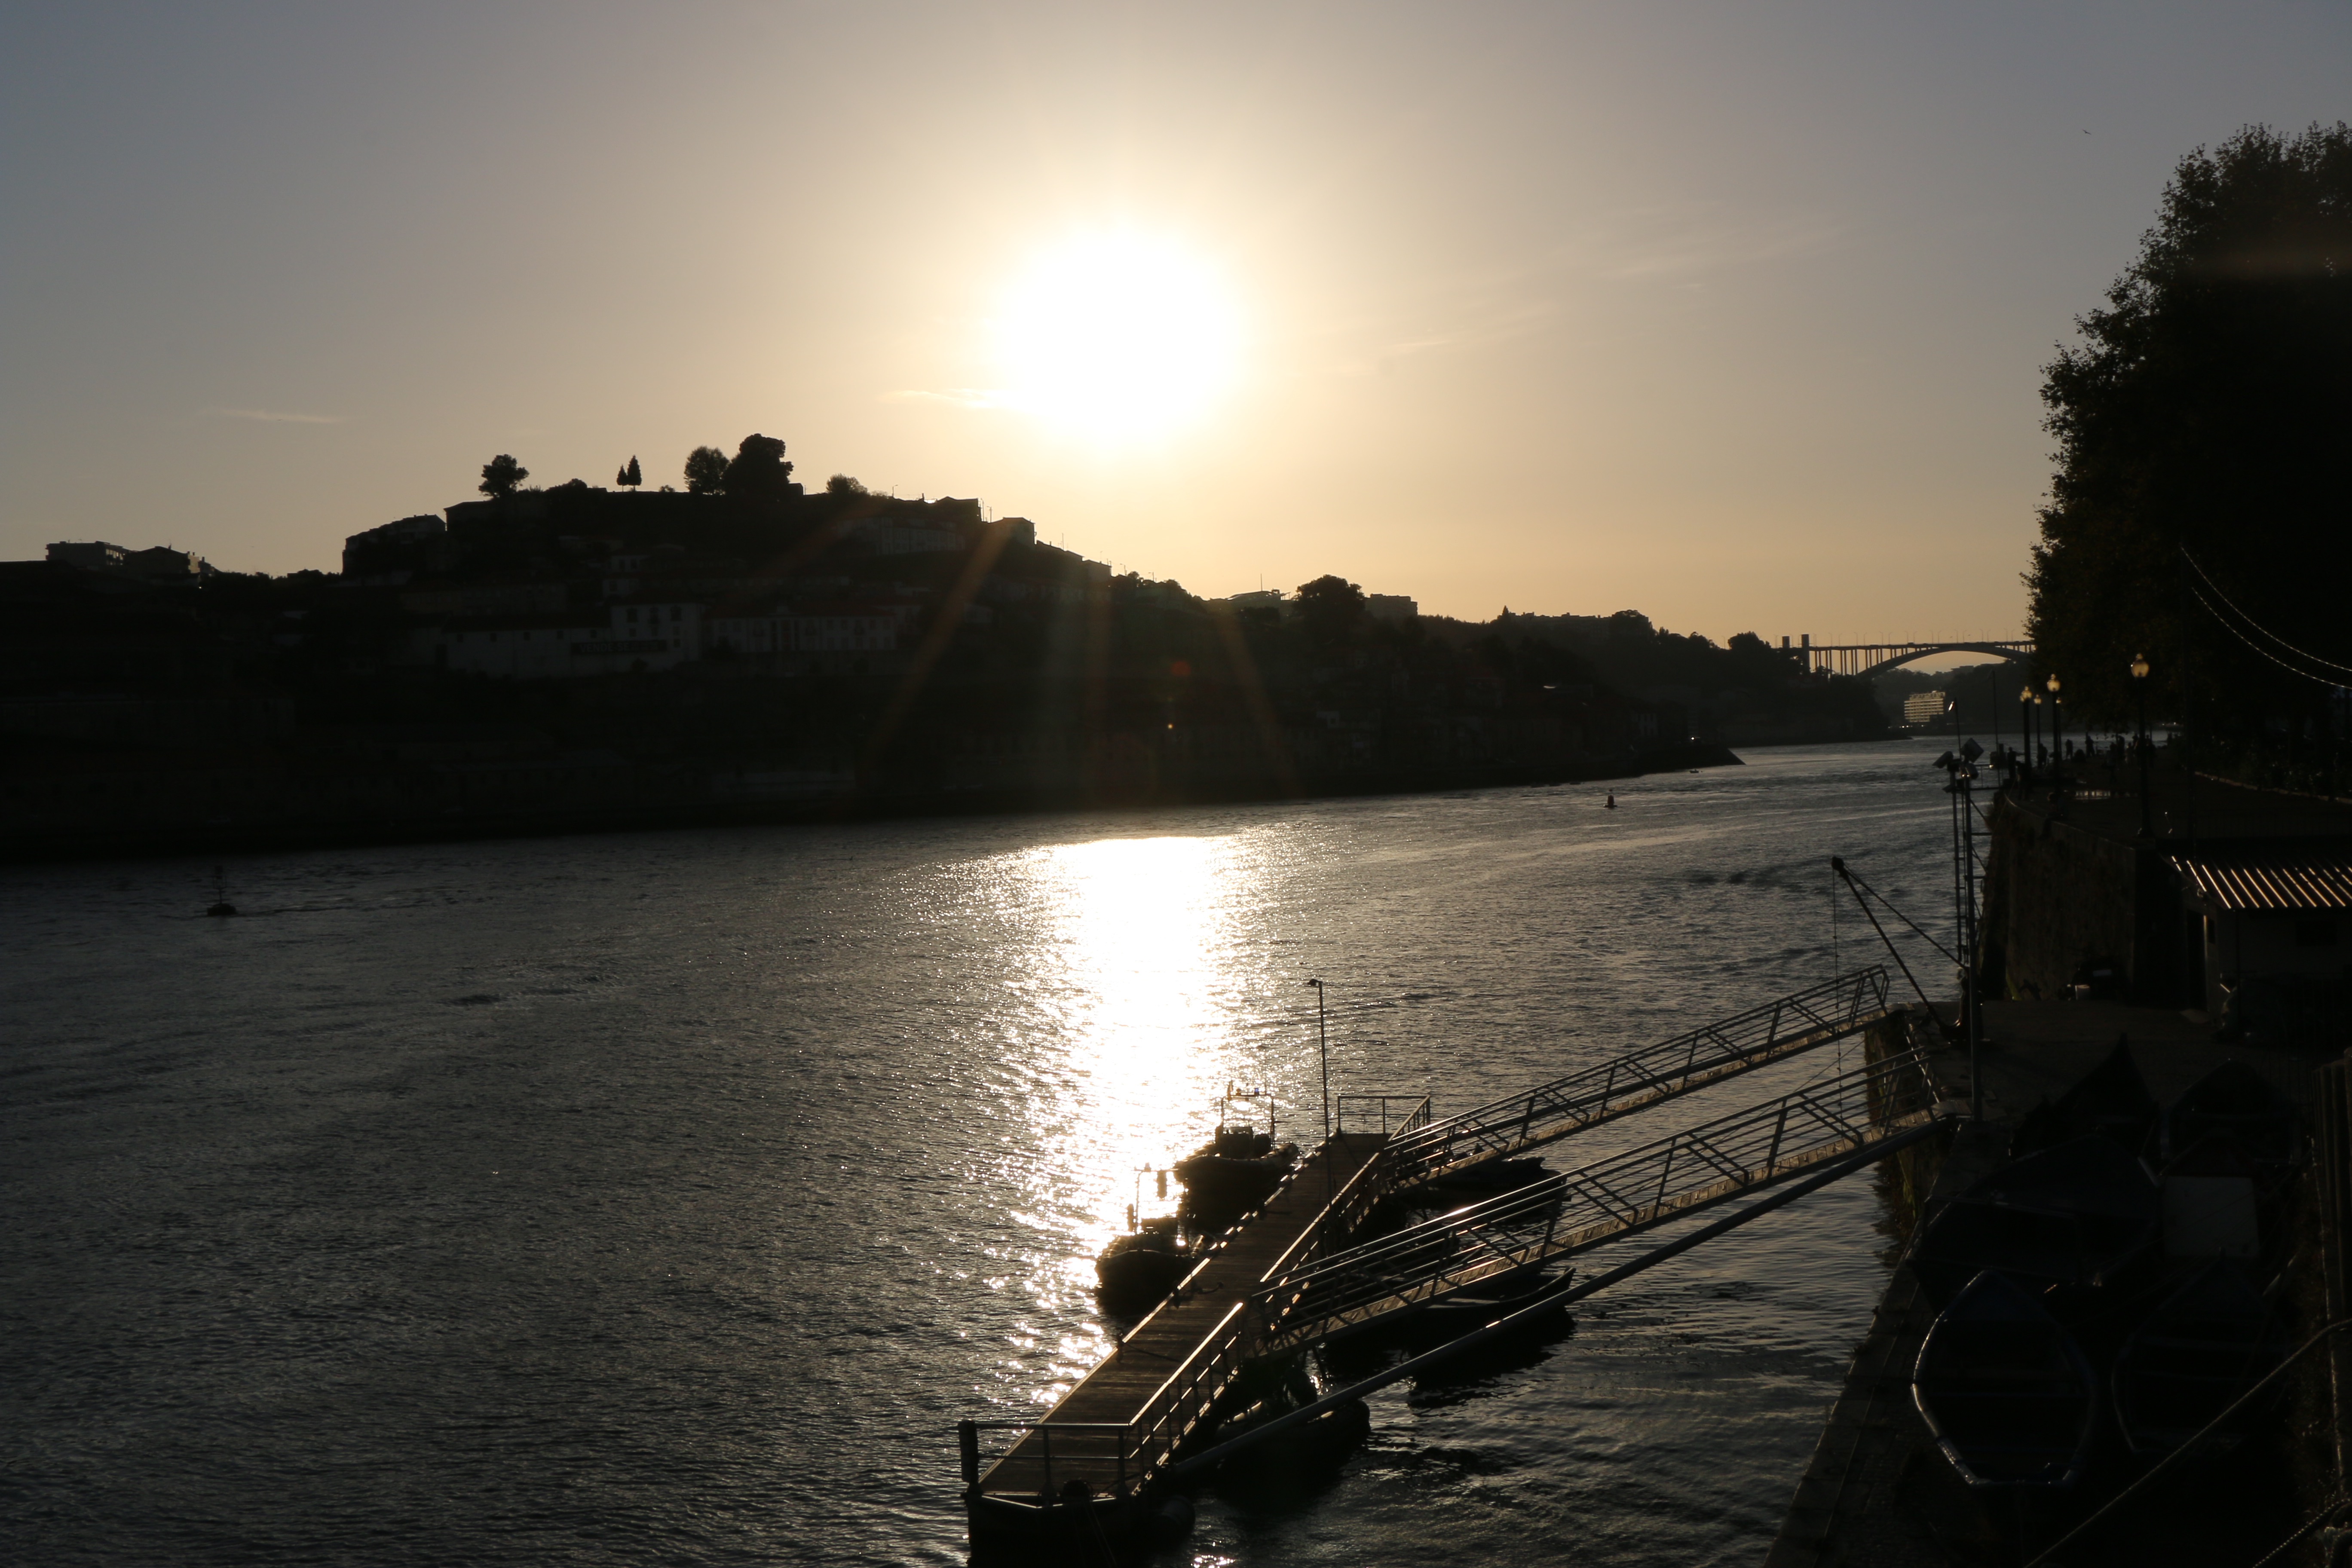
sea, coast, sun, sunrise, sunset, boat, sunlight, morning, dawn, river, dusk, evening, reflection, vehicle, bay, waterway, body of water